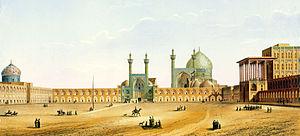
La place Naghch-e Djahan, aussi appelée Meidan-e Chah et, depuis la révolution islamique, Meidan-e Emam, est une place dans le centre historique de la ville d'Ispahan, en Iran, et une des plus grandes places du monde.